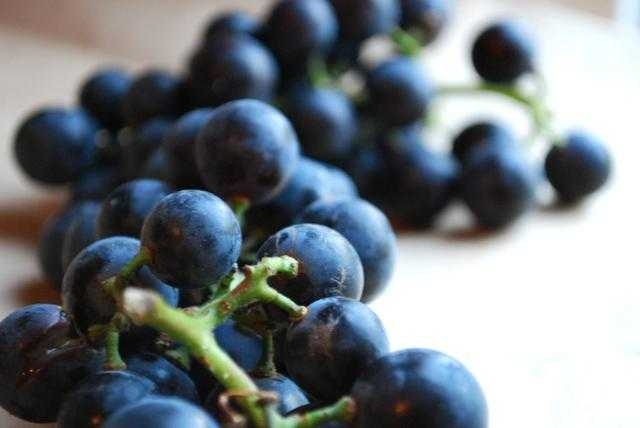
Label: Grapes